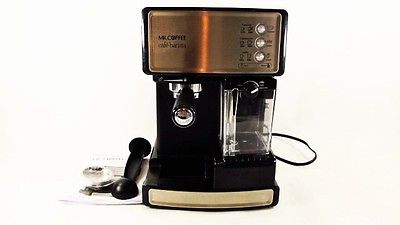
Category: coffee maker